Volt Europa

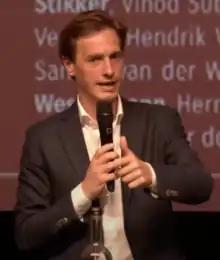
Laurens Dassen, Leader of Volt Netherlands in the House of Representatives (Netherlands)

Volt Netherlands is Volt's registered political party in the Netherlands and was founded on 23 June 2018 in Utrecht. The party received 2.42% of the vote in the 2021 general election, taking three seats in the Dutch House of Representatives. It has since then lost 1 seat due to the removal of Nilüfer Gündogan from the party due to reports of reckless and abusive behavior.